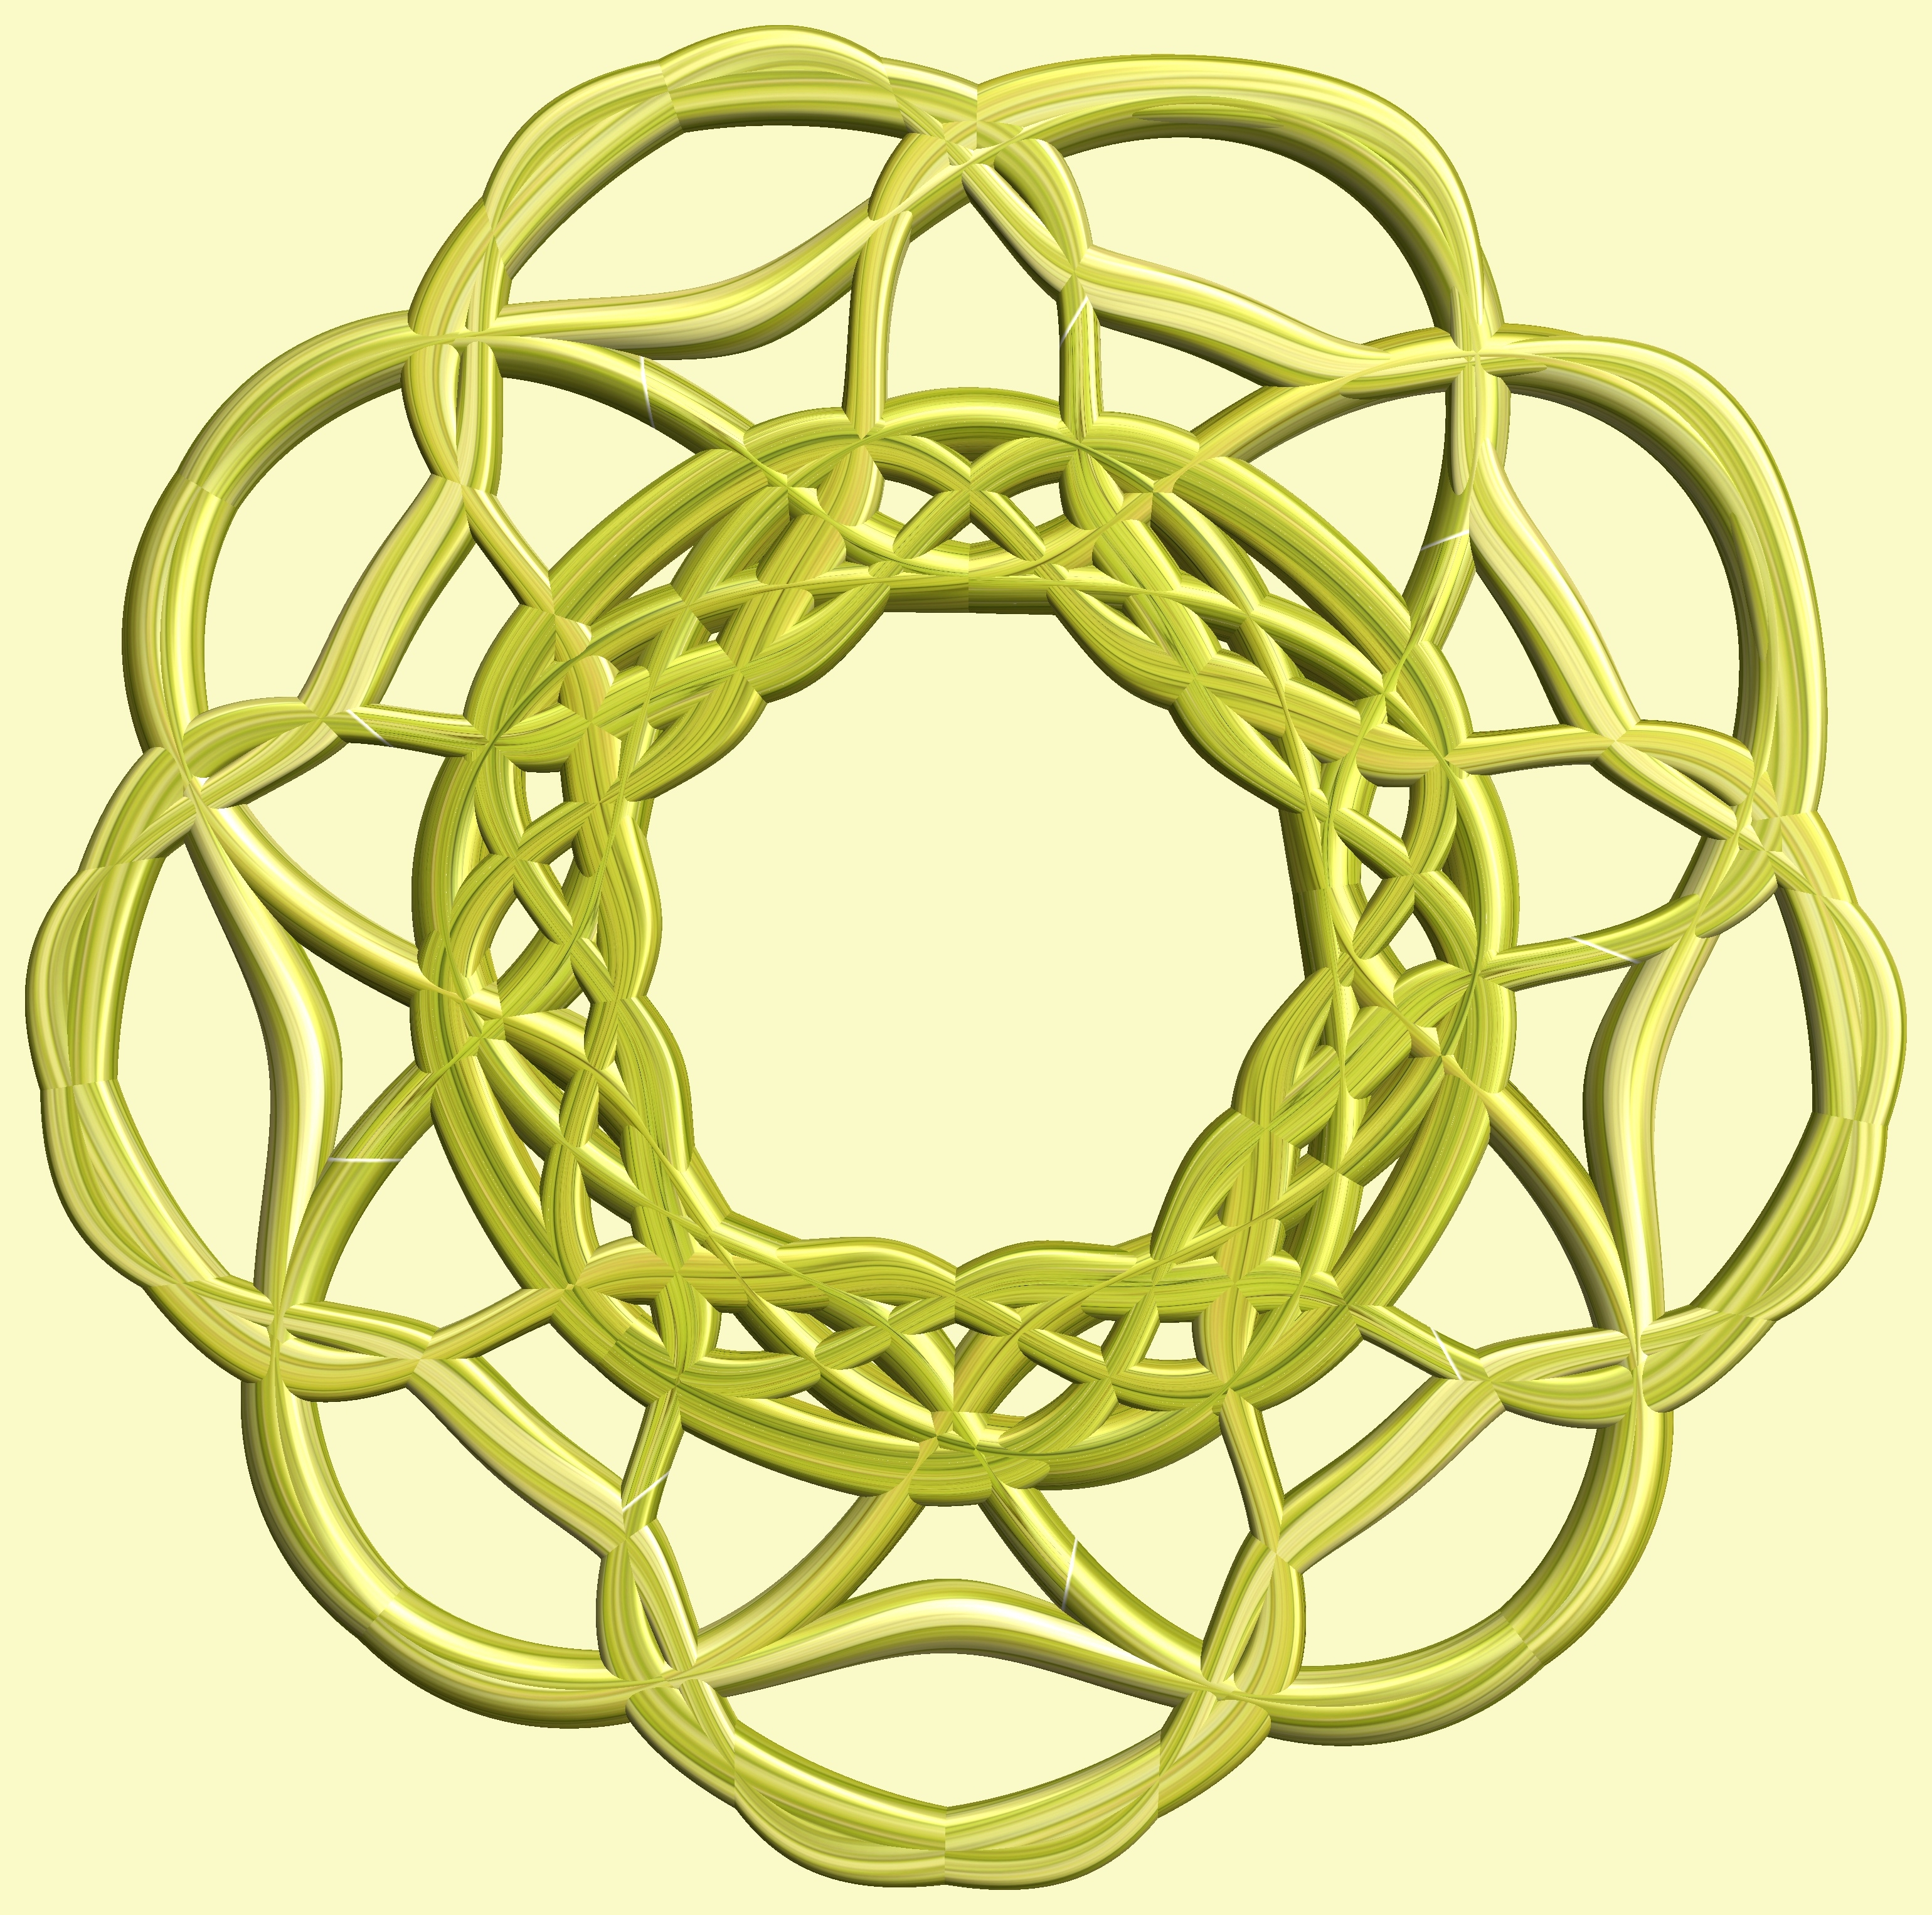
structure, texture, pattern, circle, font, figure, design, symmetry, 3d, graphic, torus, mathematica, cg, parametricplot3d, code, program, algorithm, abstruct, mapping